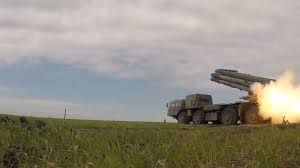
Label: Self Propelled Artillery